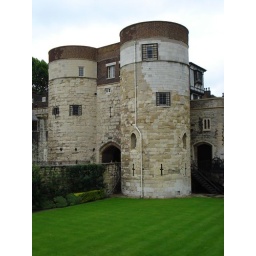
castle by tower bridge